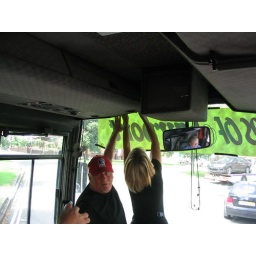
Bill and Nancy careen down the road putting a sign up in traffic.